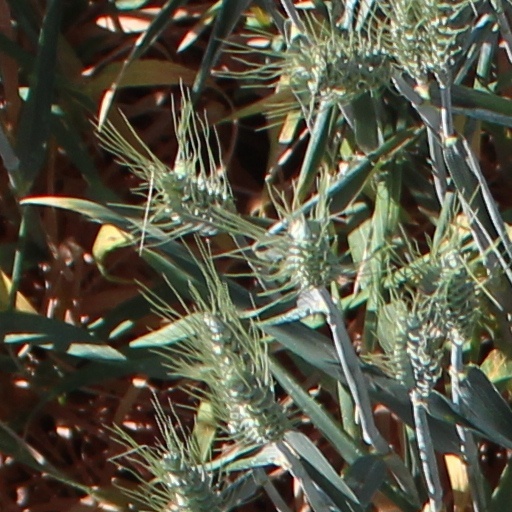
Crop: wheat